Captive orcas

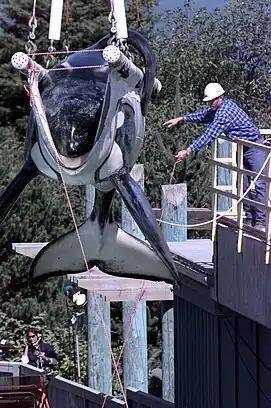
Keiko is weighed as he is loaded into his specially made transport tank at the Oregon State Aquarium, on September 9, 1998.

When the US Marine Mammal Protection Act of 1972 effectively stopped the capture of Pacific orcas, exhibitors found an area more tolerant of orca captures in Iceland. Icelandic herring fishermen had traditionally seen orcas as competitors for their catch, and sale of live orcas promised a large new source of income. 48 orcas captured in Icelandic waters were exported to marine parks between 1976 and 1988. The capture process was based on luring the orcas by dumping leftovers from herring fishing in front of the pod, capturing the orcas in a purse seine net, selecting desirable animals and hauling them on board in a specially designed frame, then placing them in foam-lined boxes full of seawater. However, restrictions on US Orca import permits and advances in captive breeding programs meant that the market never became as large as expected. Growing concern from conservationists and animal rights activists has caused the Icelandic government to limit the number of orcas that may be captured each year.